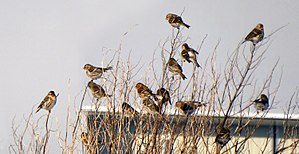
Gråsisken / Udseende
Gråsiskenen er en typisk flokfugl.
Gråsisken er en fugl i finkefamilien, der er udbredt i Nordamerika og Eurasien. Den lever mest af frø fra træernes kogler og rakler. Gråsisken er en selskabelig fugl og ses som oftest i flokke med mange individer.